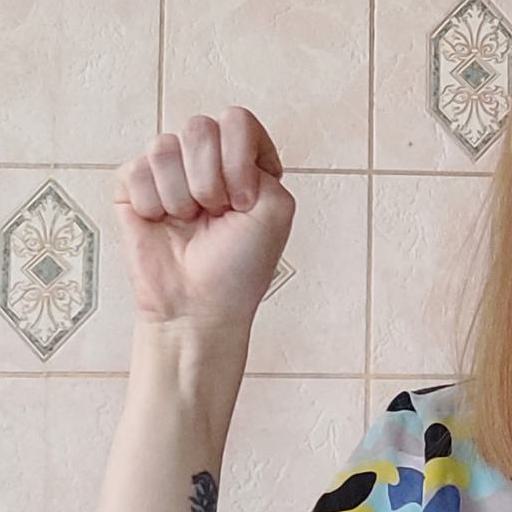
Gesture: fist